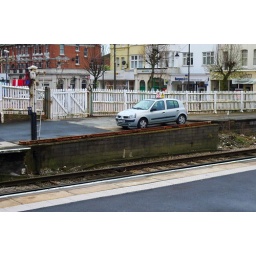
you can park your car at the station and get the train in